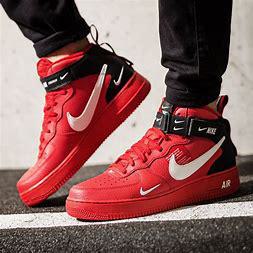
Brand: Nike
Model: Air Force 1 07 LV8